Jon Nödtveidt

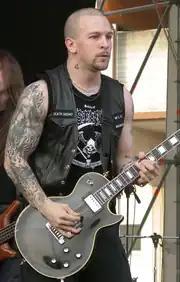
Nödtveidt in 2005

Jon Andreas Nödtveidt (28 June 1975 – 13 August 2006) was a Swedish musician best known as the founder, vocalist and lead guitarist of the melodic black/death metal band Dissection. With the band, he released the seminal and influential extreme metal albums "The Somberlain" (1993) and "Storm of the Light's Bane" (1995). In addition to Dissection, Nödtveidt performed with several other projects, including Ophthalamia, The Black, De Infernali and Nifelheim, and also worked as a journalist for "Metal Zone", where he covered the growing black metal scene.